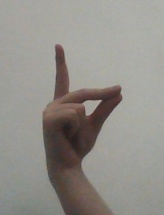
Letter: ta